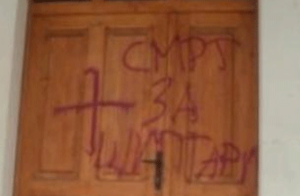
L'albanophobie est une hostilité, des préjugés, à l'encontre de l’Albanie ou des Albanais en tant que groupe ethnique, notamment dans des pays à forte population albanaise, en particulier la Grèce et l'Italie.